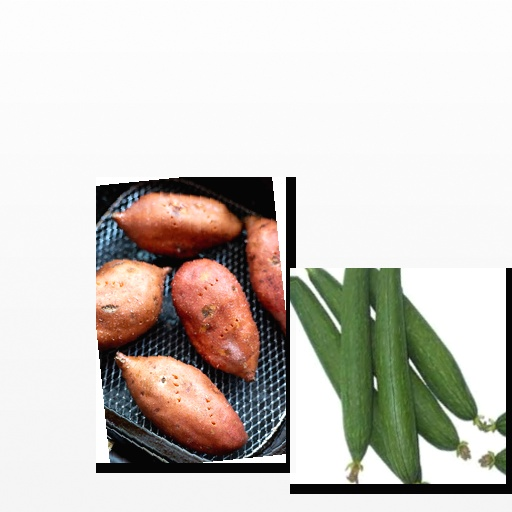
Food items: sweet_potato, sponge_gourd